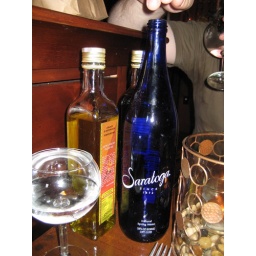
in a classy blue glass bottle!